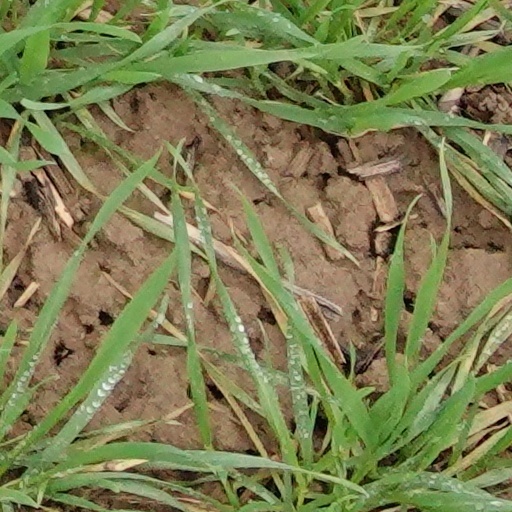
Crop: wheat